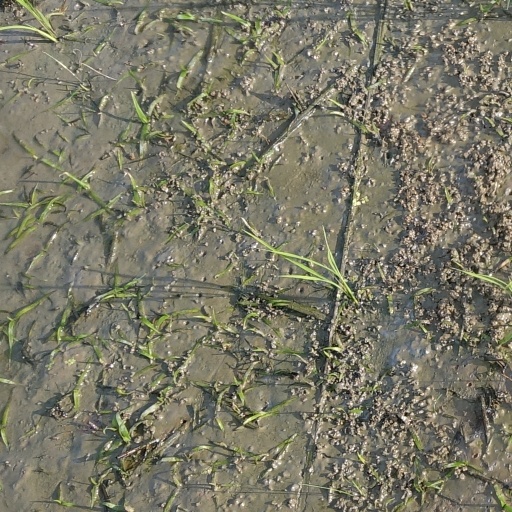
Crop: rice